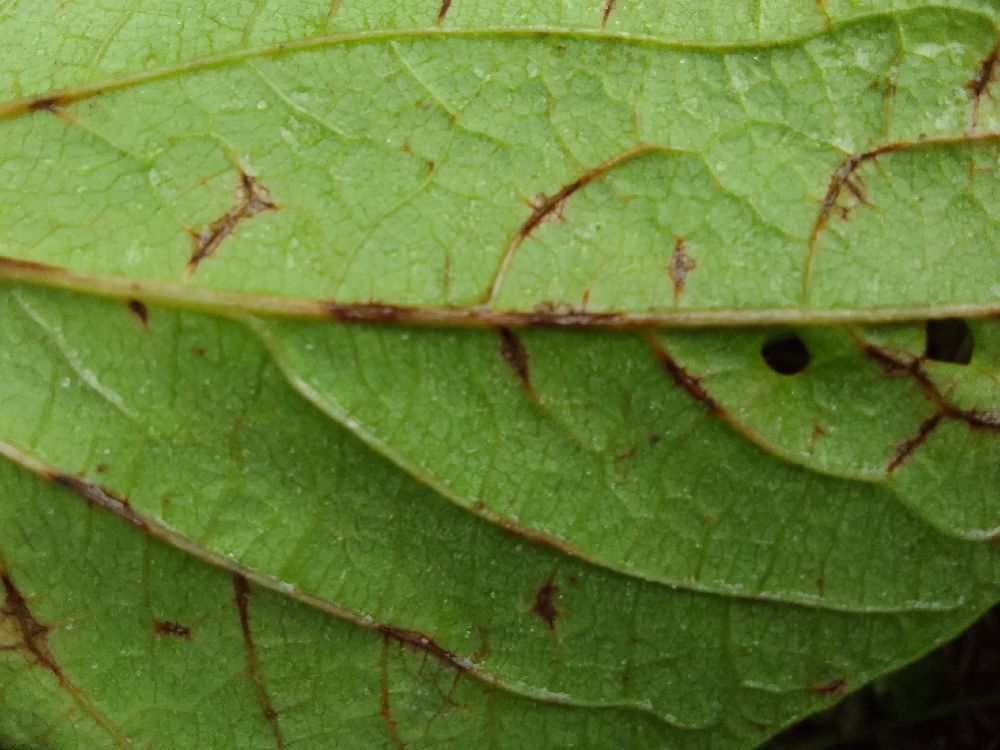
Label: anthracnose